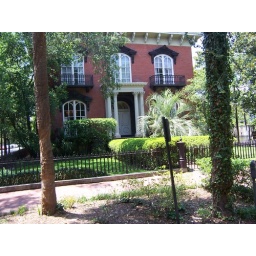
house in book Midnight in the Garden of Good and Evil